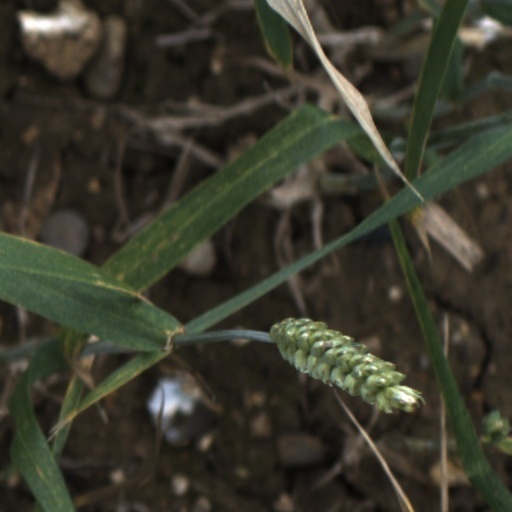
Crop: wheat